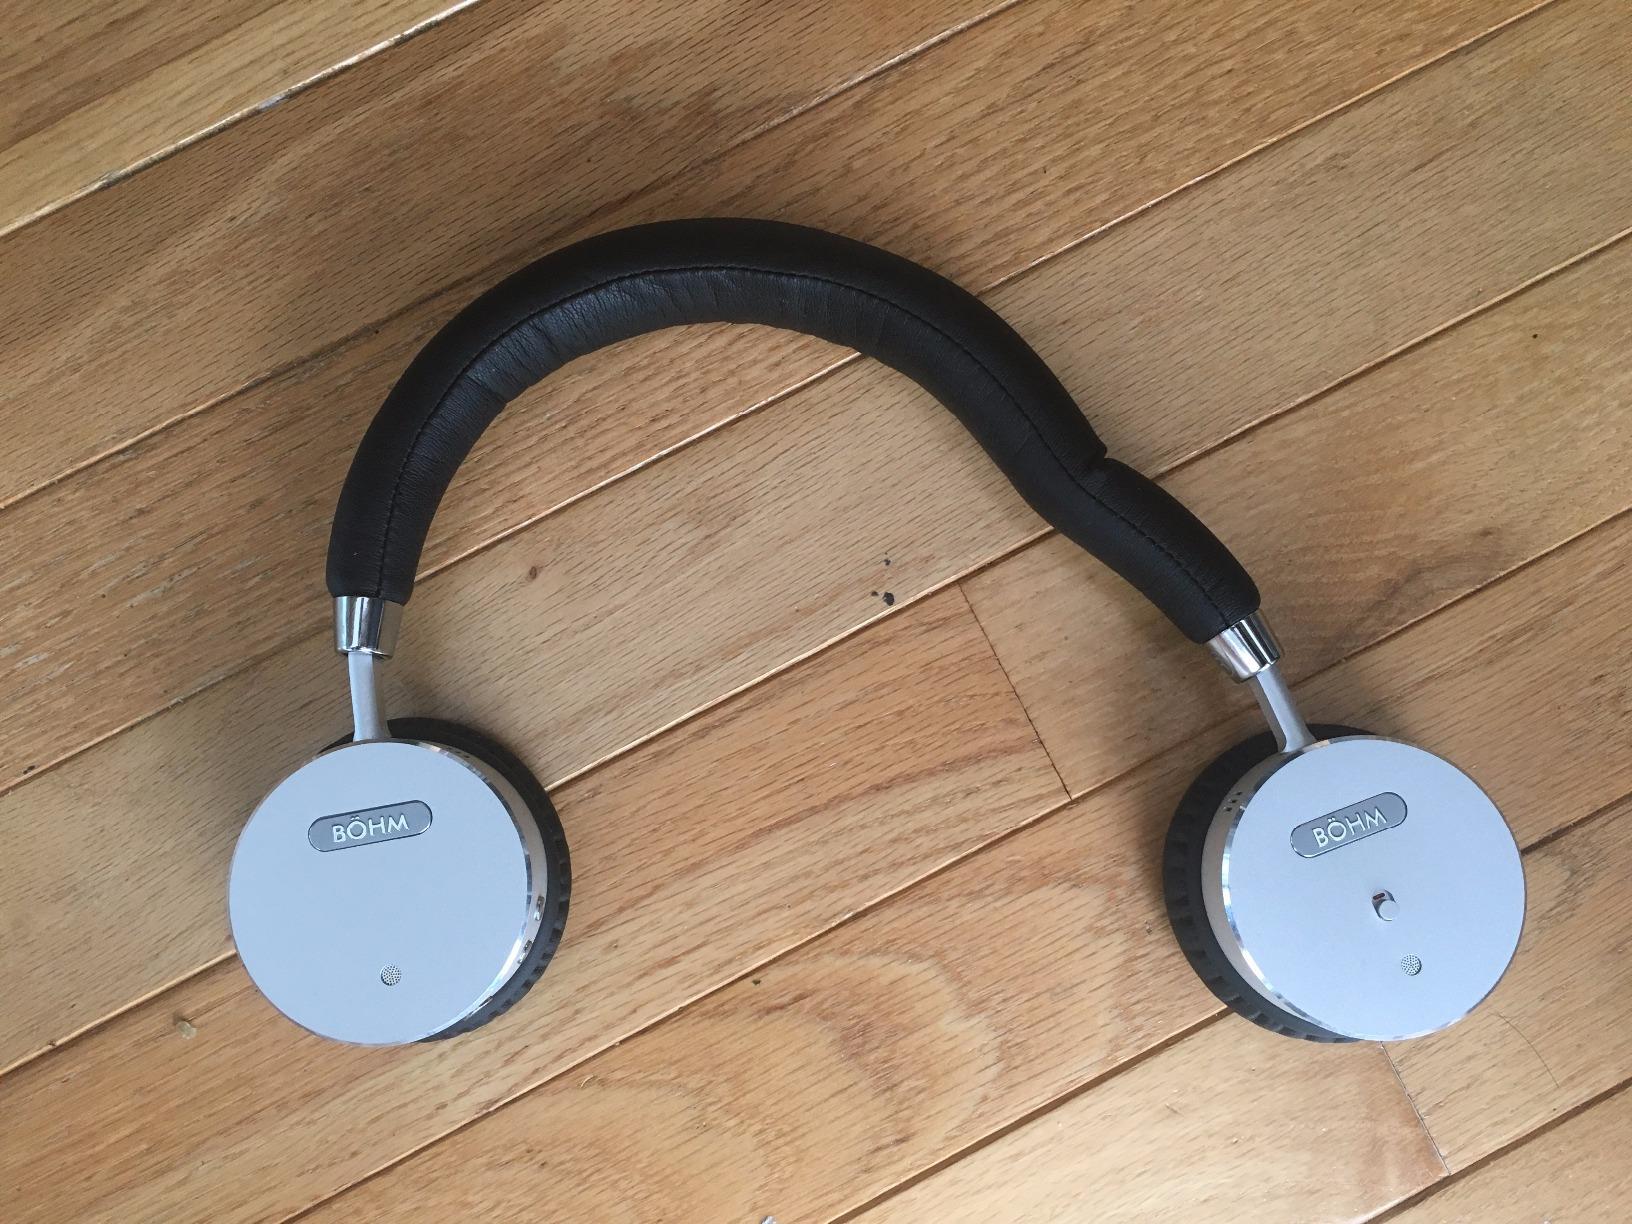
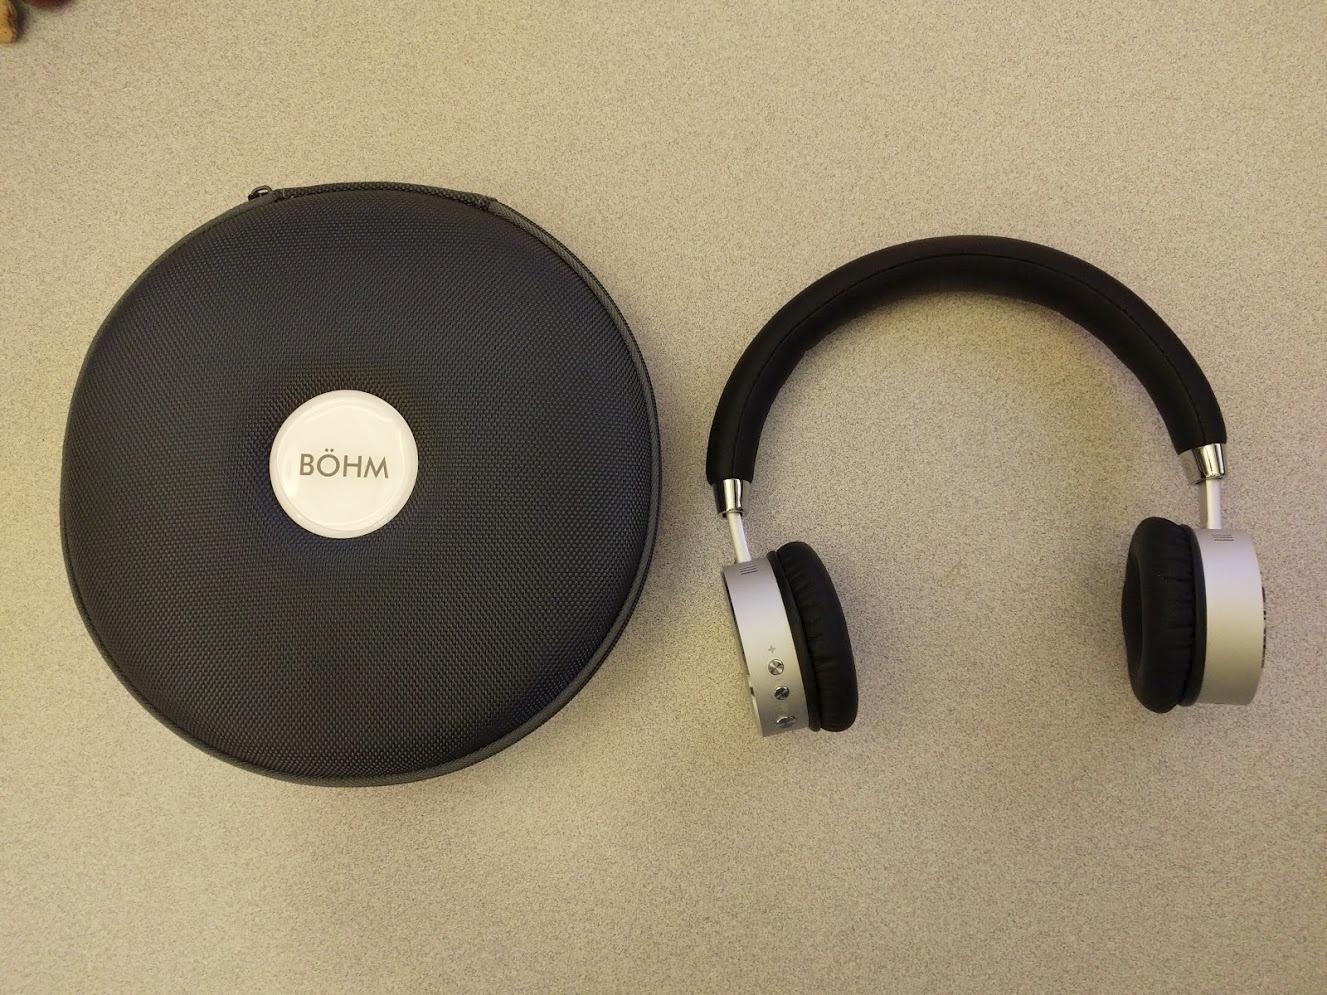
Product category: headphones
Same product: yes